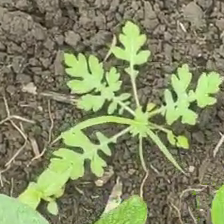
Weed species: Gajar_gavat_(Parthenium hysterophorus)